Sašo Štalekar

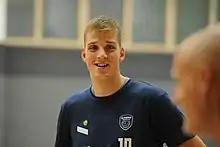
Štalekar in 2022

Sašo Štalekar (born 3 May 1996) is a Slovenian male volleyball player who plays as a middle blocker for ACH Volley and the Slovenia national team.